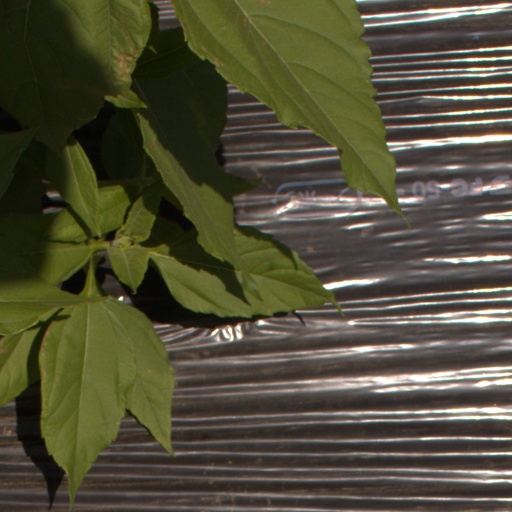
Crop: Jerusalem artichoke